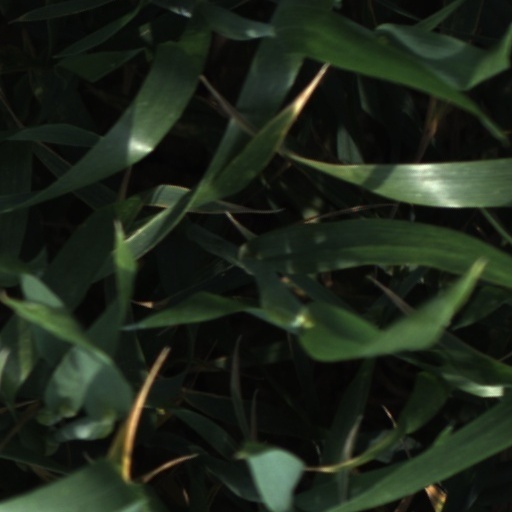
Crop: wheat